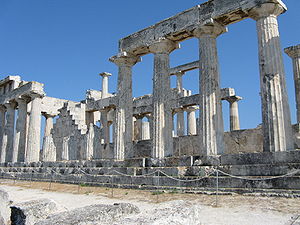
Égina / Øens doriske tempel
Gudinden Afaias doriske tempel.
Égina er en lille frugtbar græsk velhaver-ø, der ligger blandt De Saroniske Øer omkring 15 km sydvest for Athen.